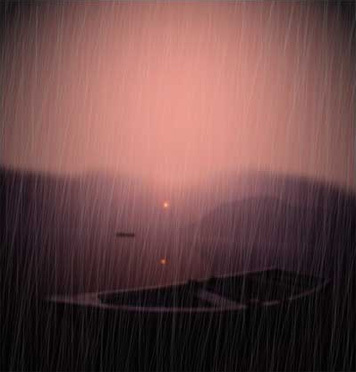
Weather: rain or strom